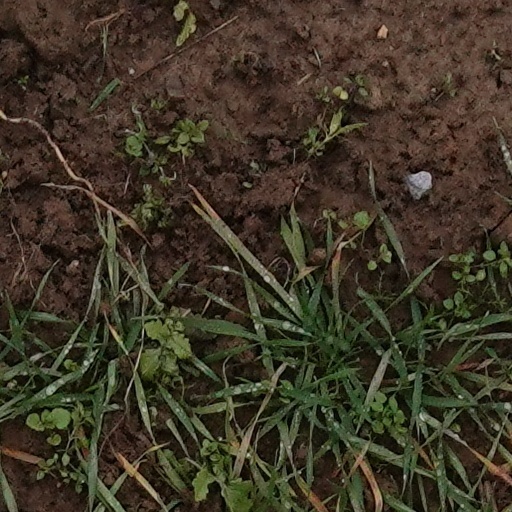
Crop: wheat